List of ovens

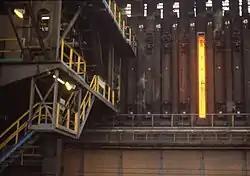
A coke oven at a smokeless fuel plant in Wales, United Kingdom

A kiln is a thermally insulated chamber, a type of oven, that produces temperatures sufficient to complete some process, such as hardening, drying, or chemical changes. Various industries and trades use kilns to harden objects made from clay into pottery, bricks etc. Various industries use rotary kilns for pyroprocessing—to calcinate ores, produce cement, lime, and many other materials.